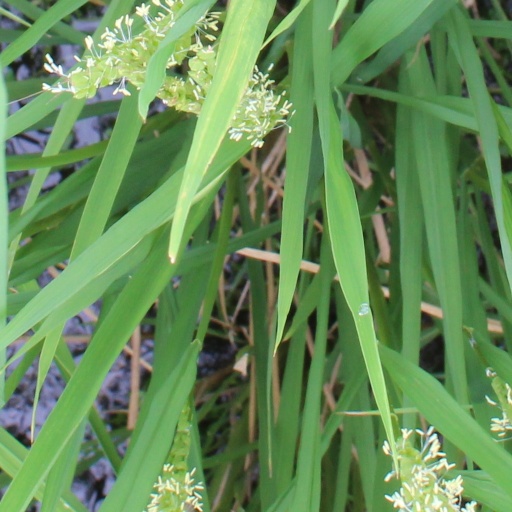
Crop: rice